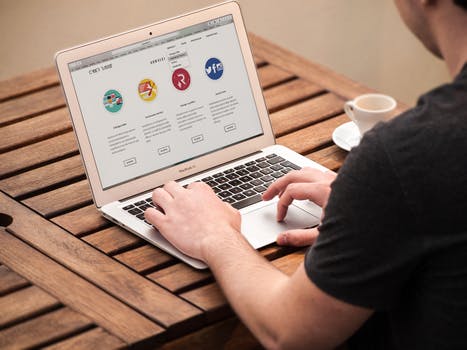
Label: No Watermark